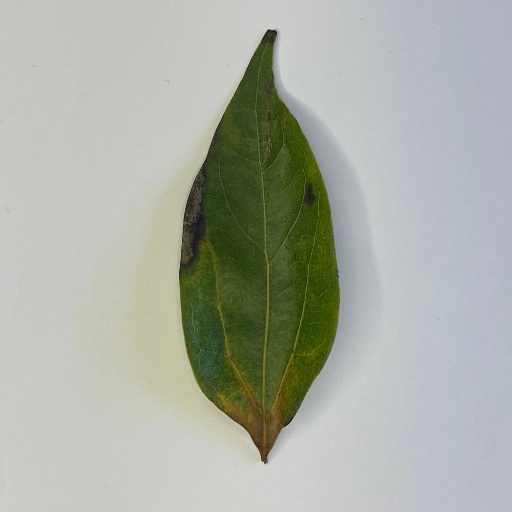
Species: Camphor
Leaf condition: Bacterial Spot